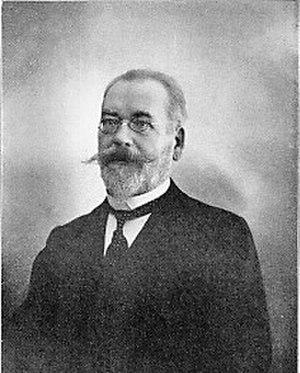
Oskar Boettger est un zoologiste allemand, né le 31 mars 1844 à Francfort et mort le 25 septembre 1910 dans cette même ville.